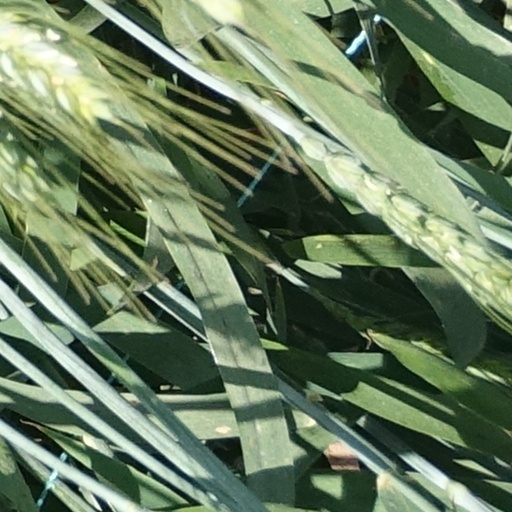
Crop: wheat